Langeland Municipality

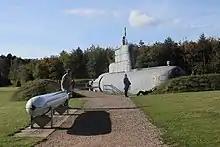
Submarine at the Langeland Fort

The Langeland Fort (Danish: "Langelandsfortet") is a Cold War bunker. It was built by the Royal Danish Navy in 1952–54 and consisted of 14 different underground bunkers. It was built on the east coast on southern Langeland, and equipped with cannons and batteries to defend the Great Belt, as well as protect the minefields that the Royal Danish Navy would place. The bunker also included anti-air weapons, meant to protect the local radar stations of the Navy and Air Force. The bunker's crew consisted of up to 400 marines, who lived at a nearby barrack. The Langeland Fort was from 1961 to 1986 the seat for the Langeland Marine District (Danish: "Langelands Marinedistrikt").